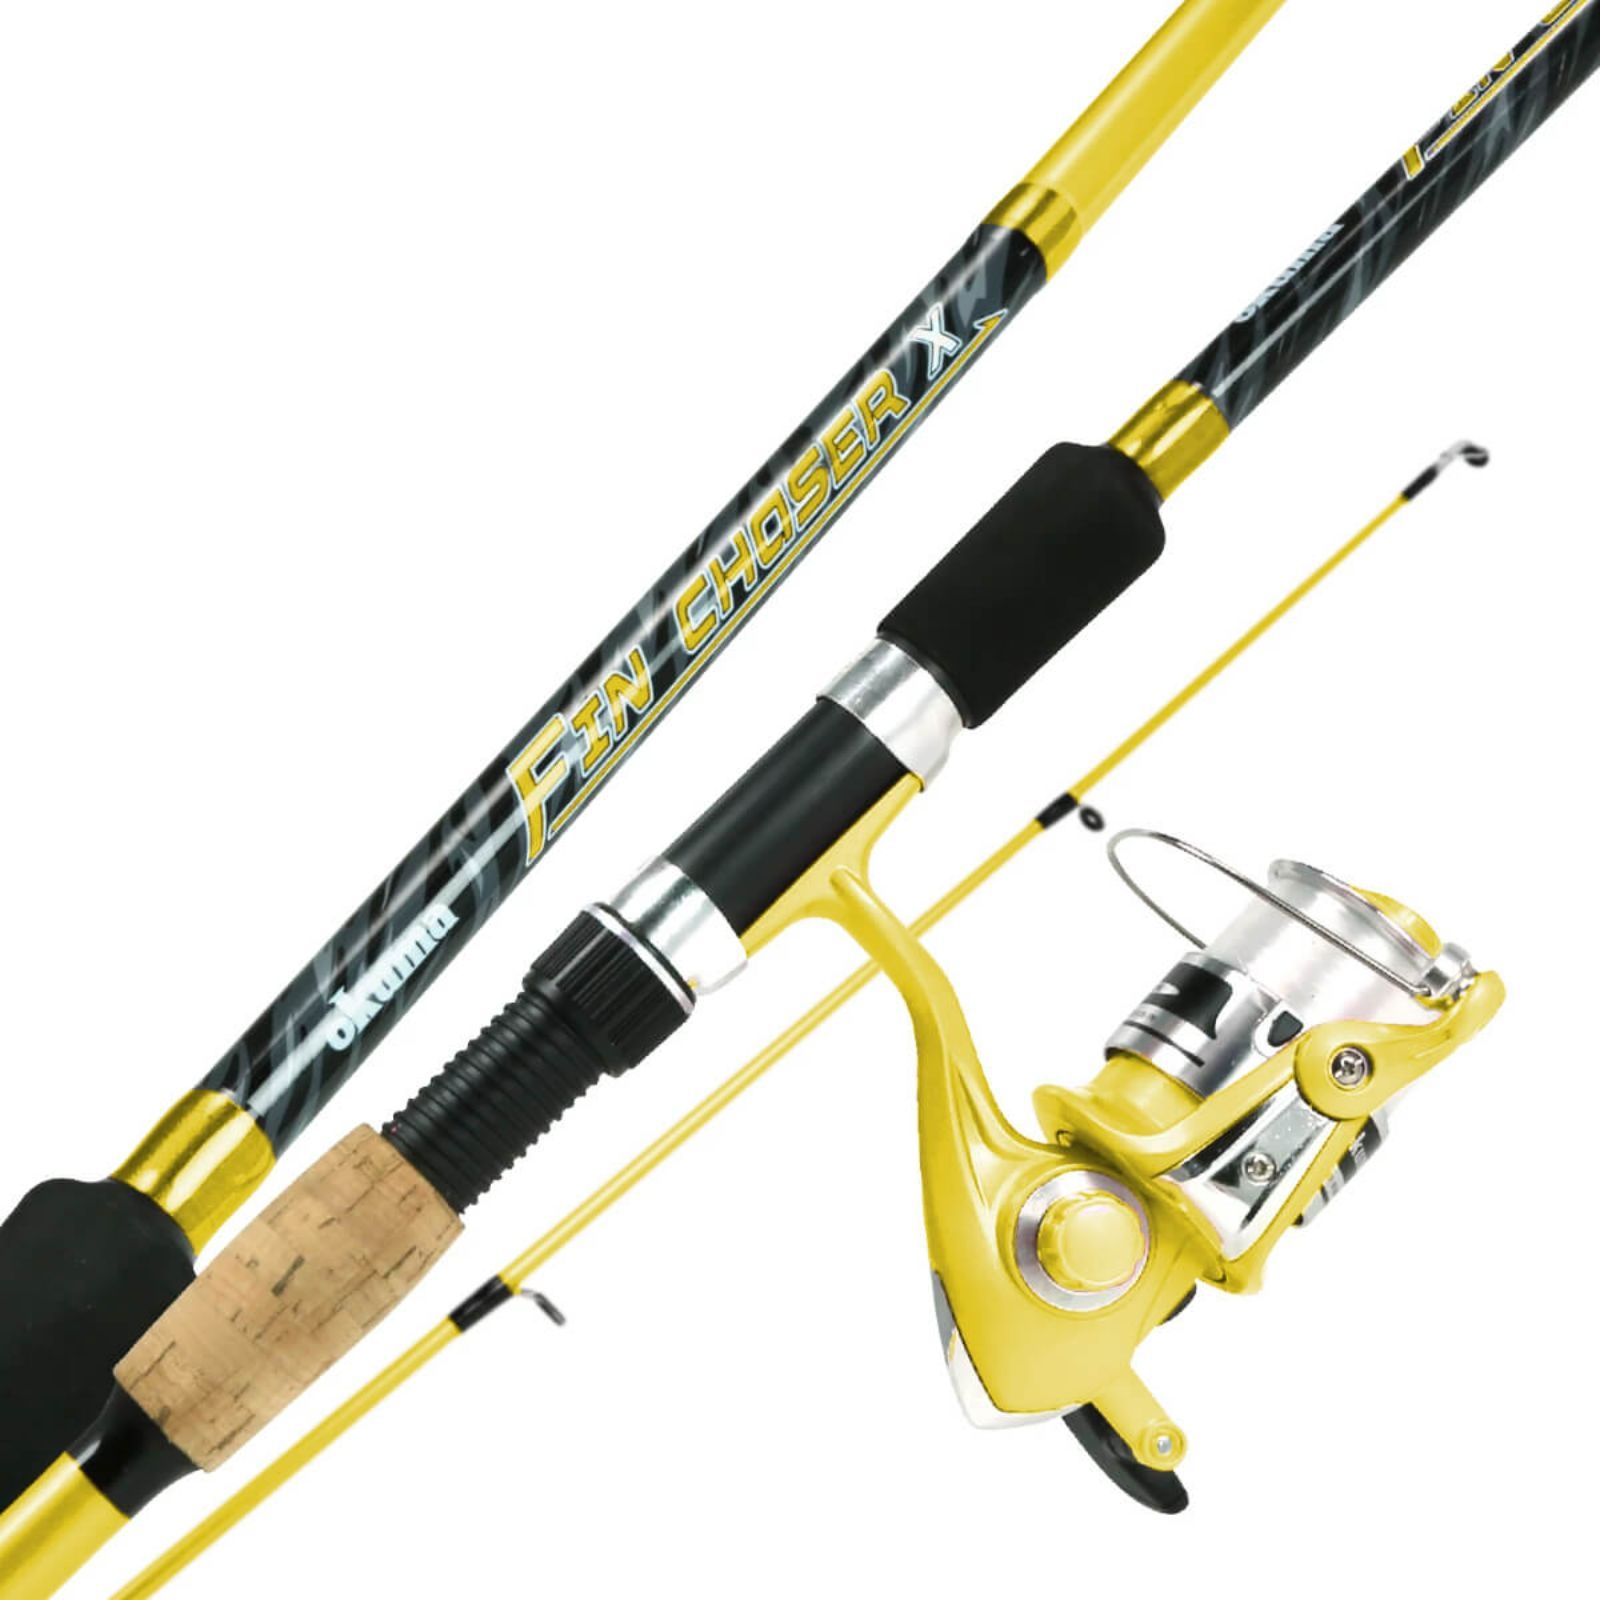
Okuma Fin Chaser X Series Spinning Combo Yellow 6ft 6in Rod
Okuma Fin Chaser X Series Combos feature durable glass fiber rod blank construction and a comfortable EVA foregrip. Fin-Chaser X rod and reel combos are available in a variety of exciting colors including Seafoam, Skyblue, Blue, Yellow, and Pink. With options for a split butt design on the lightweight models or EVA grips on longer rods for heavier applications, the Fin Chaser X series has you covered.
Brand: Okuma
Category: Sporting Goods > Outdoor Recreation > Fishing > Fishing Rods